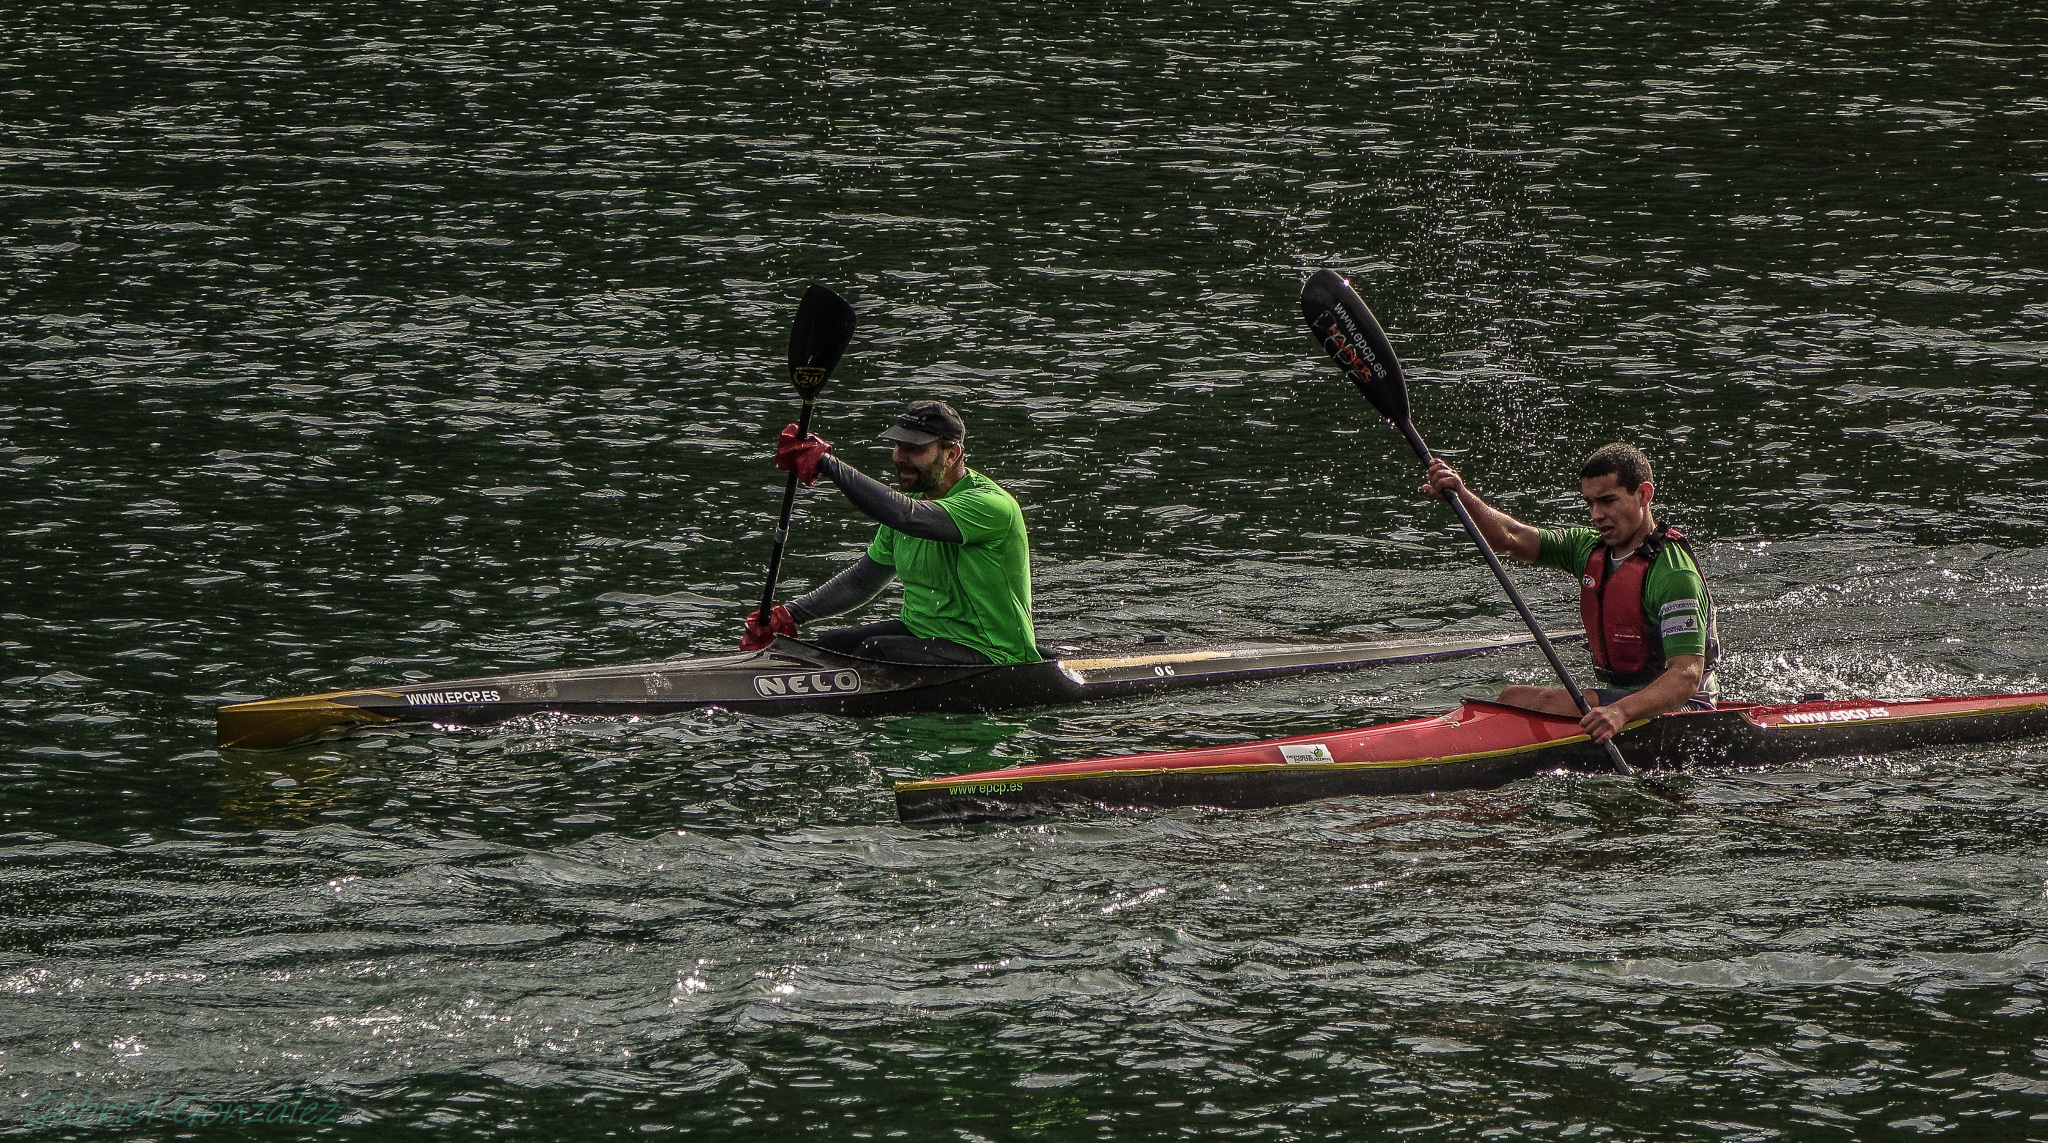
boat, canoe, oar, paddle, vehicle, sailing, kayak, sports equipment, sports, boating, windsurfing, kayaking, watercraft, rowing, ggl1, gaby1, xovesphoto, varios, some, sonyrx10, rx10, gphoto, gabrielcorua, xelodegalicia, canoeing, piraguismo, water sport, sea kayak, watercraft rowing, boats and boating equipment and supplies, canoe sprint